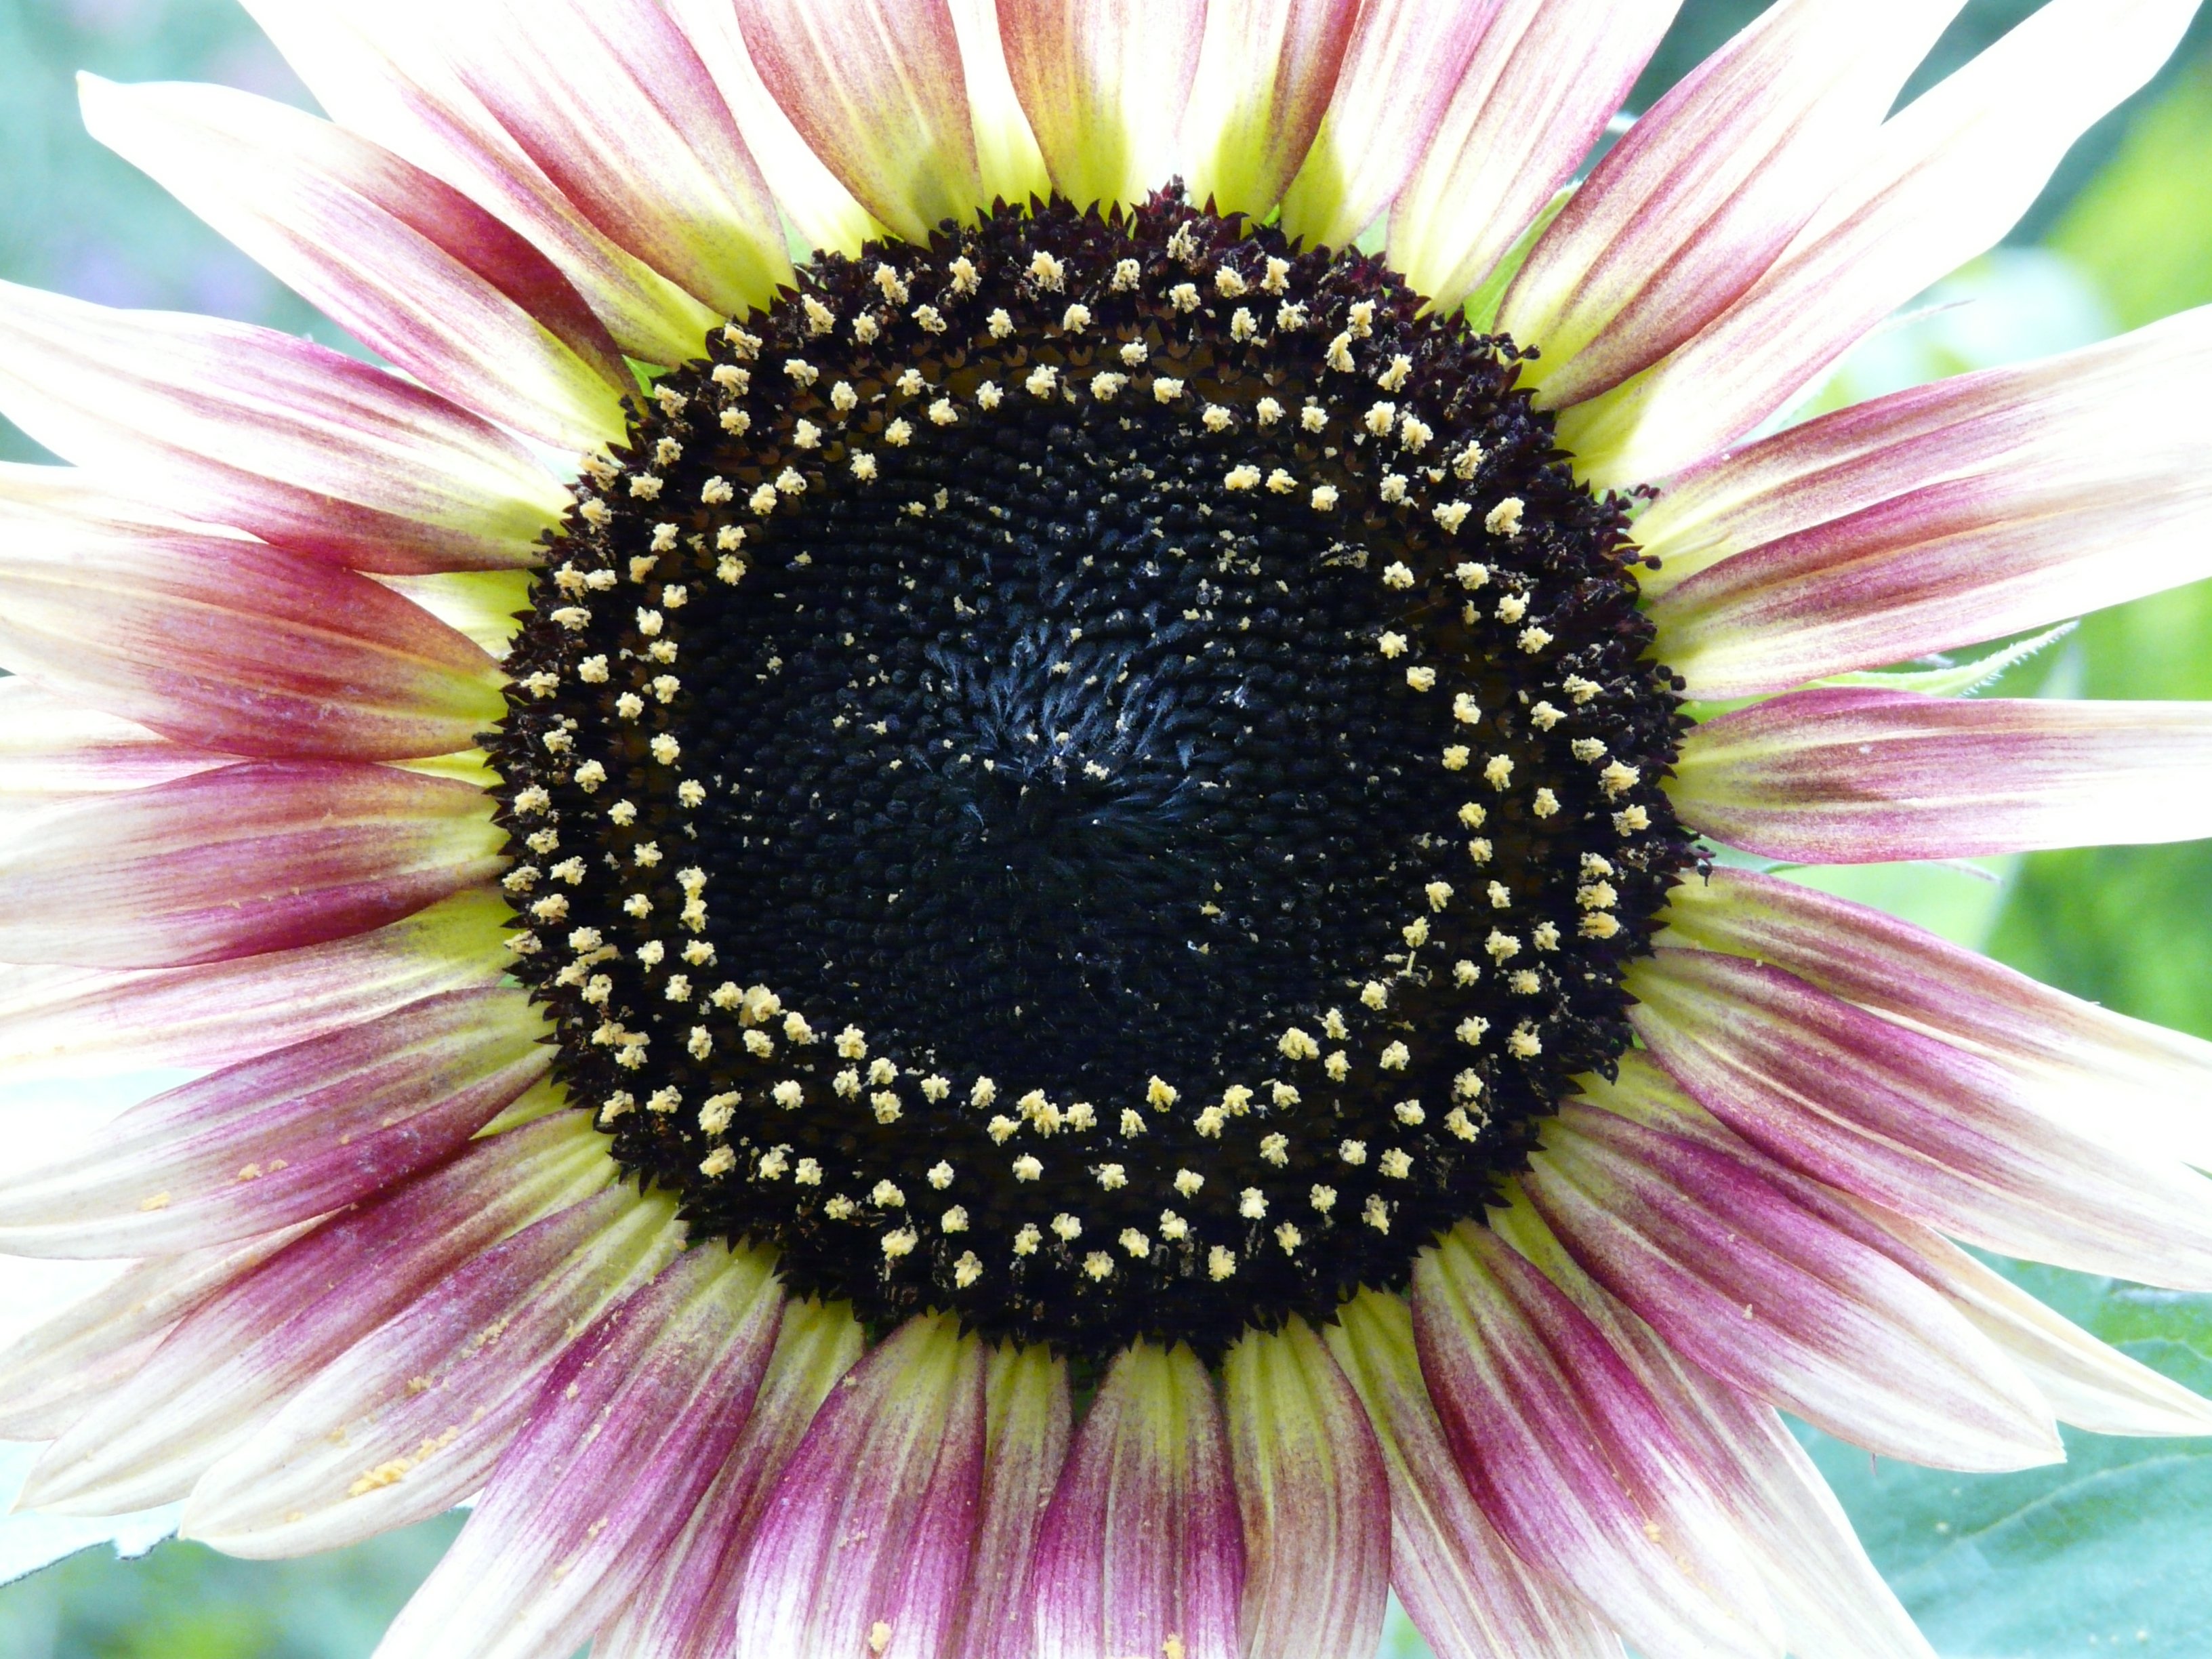
nature, plant, photography, flower, petal, summer, macro, close, flora, close up, sun flower, macro photography, flowering plant, daisy family, plant stem, land plant